Janeane Garofalo

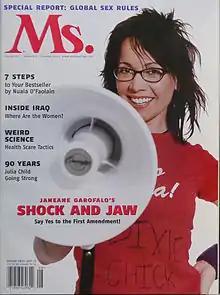
Garofalo on the cover of "Ms." in 2003

Garofalo began her comedy career in the mid-1980s. She had a disheveled appearance when performing, with thick black glasses and unkempt hair. Her comedy is often self-deprecating; she has made fun of popular culture and the pressures on women to conform to body image ideals promoted by the media.